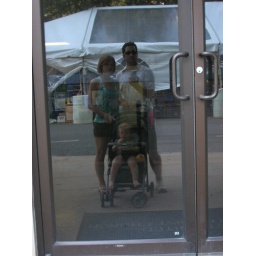
family portrait in a glass door